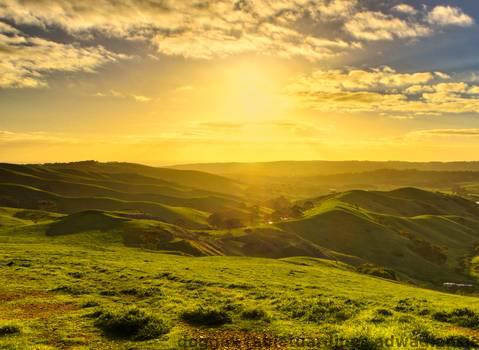
Label: Watermark